James Mackay (New Zealand politician, born 1804)

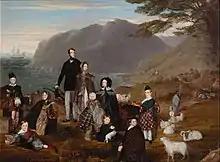
Portrait of the Mackay family by William Allsworth in 1844 prior to them emigrating to New Zealand

In about 1831, when they were both 27, Mackay married Ann Charles. From 1829 to 1848 they had eight children, the first six being born in London and the youngest two in New Zealand. They also raised two sons of his late younger brother, who were born in Edinburgh. At the end of 1844 the family embarked from London on the "Slains Castle" for Nelson, New Zealand. Before leaving, Mackay commissioned a painting which portrays the family as highlanders departing Scotland in tartans and travel attire, stocked with sheep, calves, poultry, ploughs and other accoutrements required for starting a new life in a distant land.